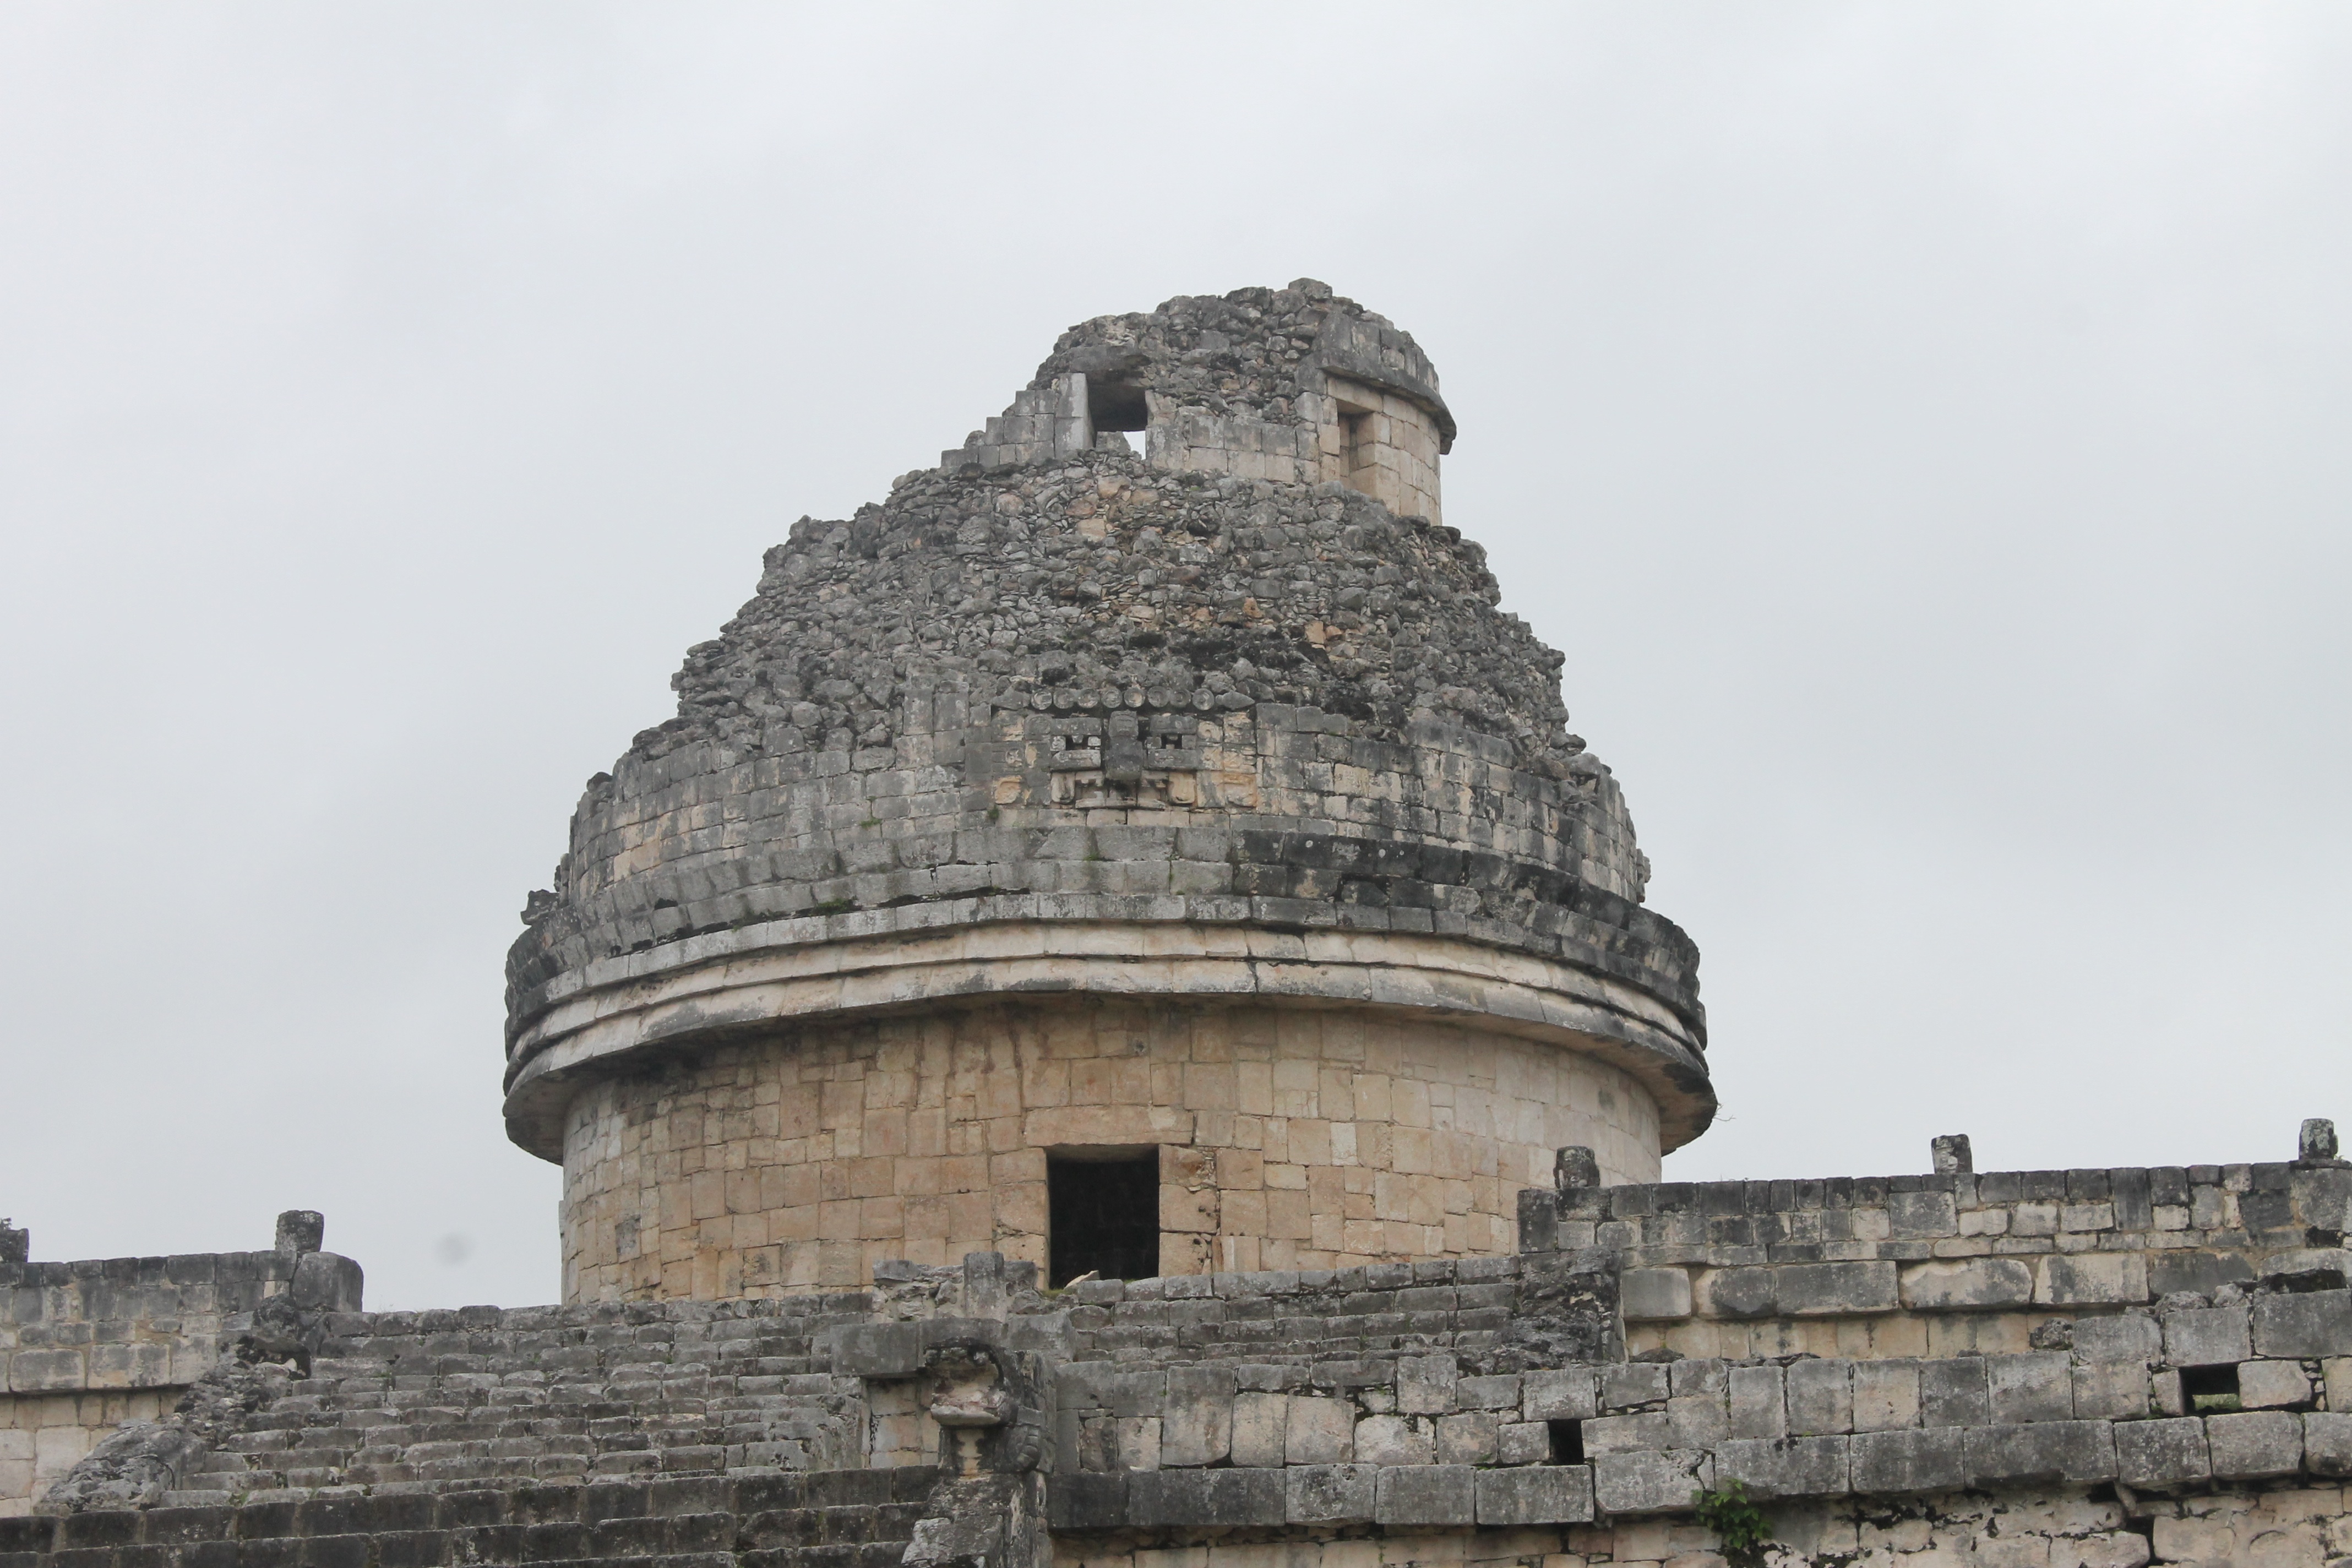
historic site, landmark, archaeological site, building, ancient history, ruins, monument, temple, maya civilization, rock, hindu temple, ancient roman architecture, fortification, unesco world heritage site, place of worship